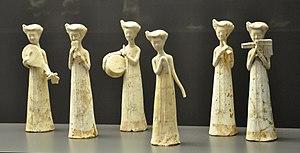
La dynastie Sui succède aux dynasties du Nord et du Sud et précède la dynastie Tang, en Chine. La dynastie Sui est une dynastie pivot dans l'histoire de la Chine dans la mesure où elle met fin à quatre siècles de division, et impose par ses réformes et ses grands travaux une unité qui sera à partir d'elle vue comme naturelle.